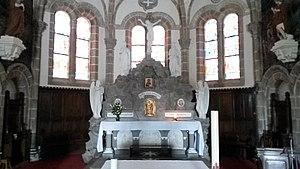
Maître-autel de l'église paroissiale, 1893
La Guyonnière est une ancienne commune française située au nord-est du département de la Vendée en région Pays de la Loire. Depuis janvier 2019, elle forme, avec 4 autres commune, Montaigu-Vendée.